Poliovirus

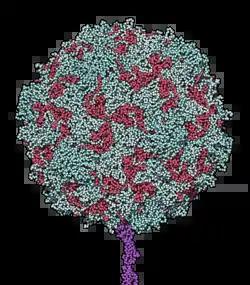
Model of poliovirus-binding CD155 (shown in purple)

In 1981, Racaniello and Baltimore used recombinant DNA technology to generate the first infectious clone of an animal RNA virus, poliovirus. DNA encoding the RNA genome of poliovirus was introduced into cultured mammalian cells and infectious poliovirus was produced. Creation of the infectious clone propelled understanding of poliovirus biology, and has become a standard technology used to study many other viruses.